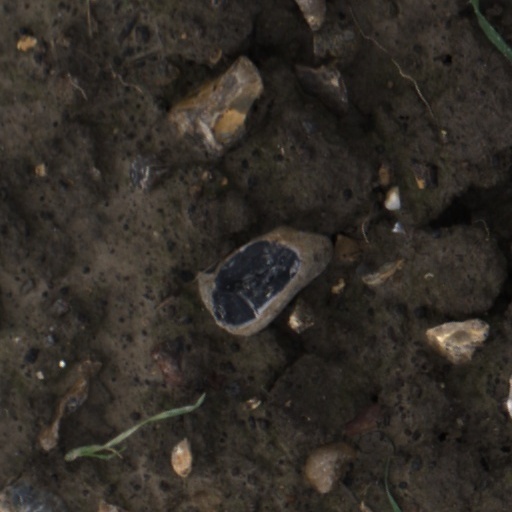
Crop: wheat